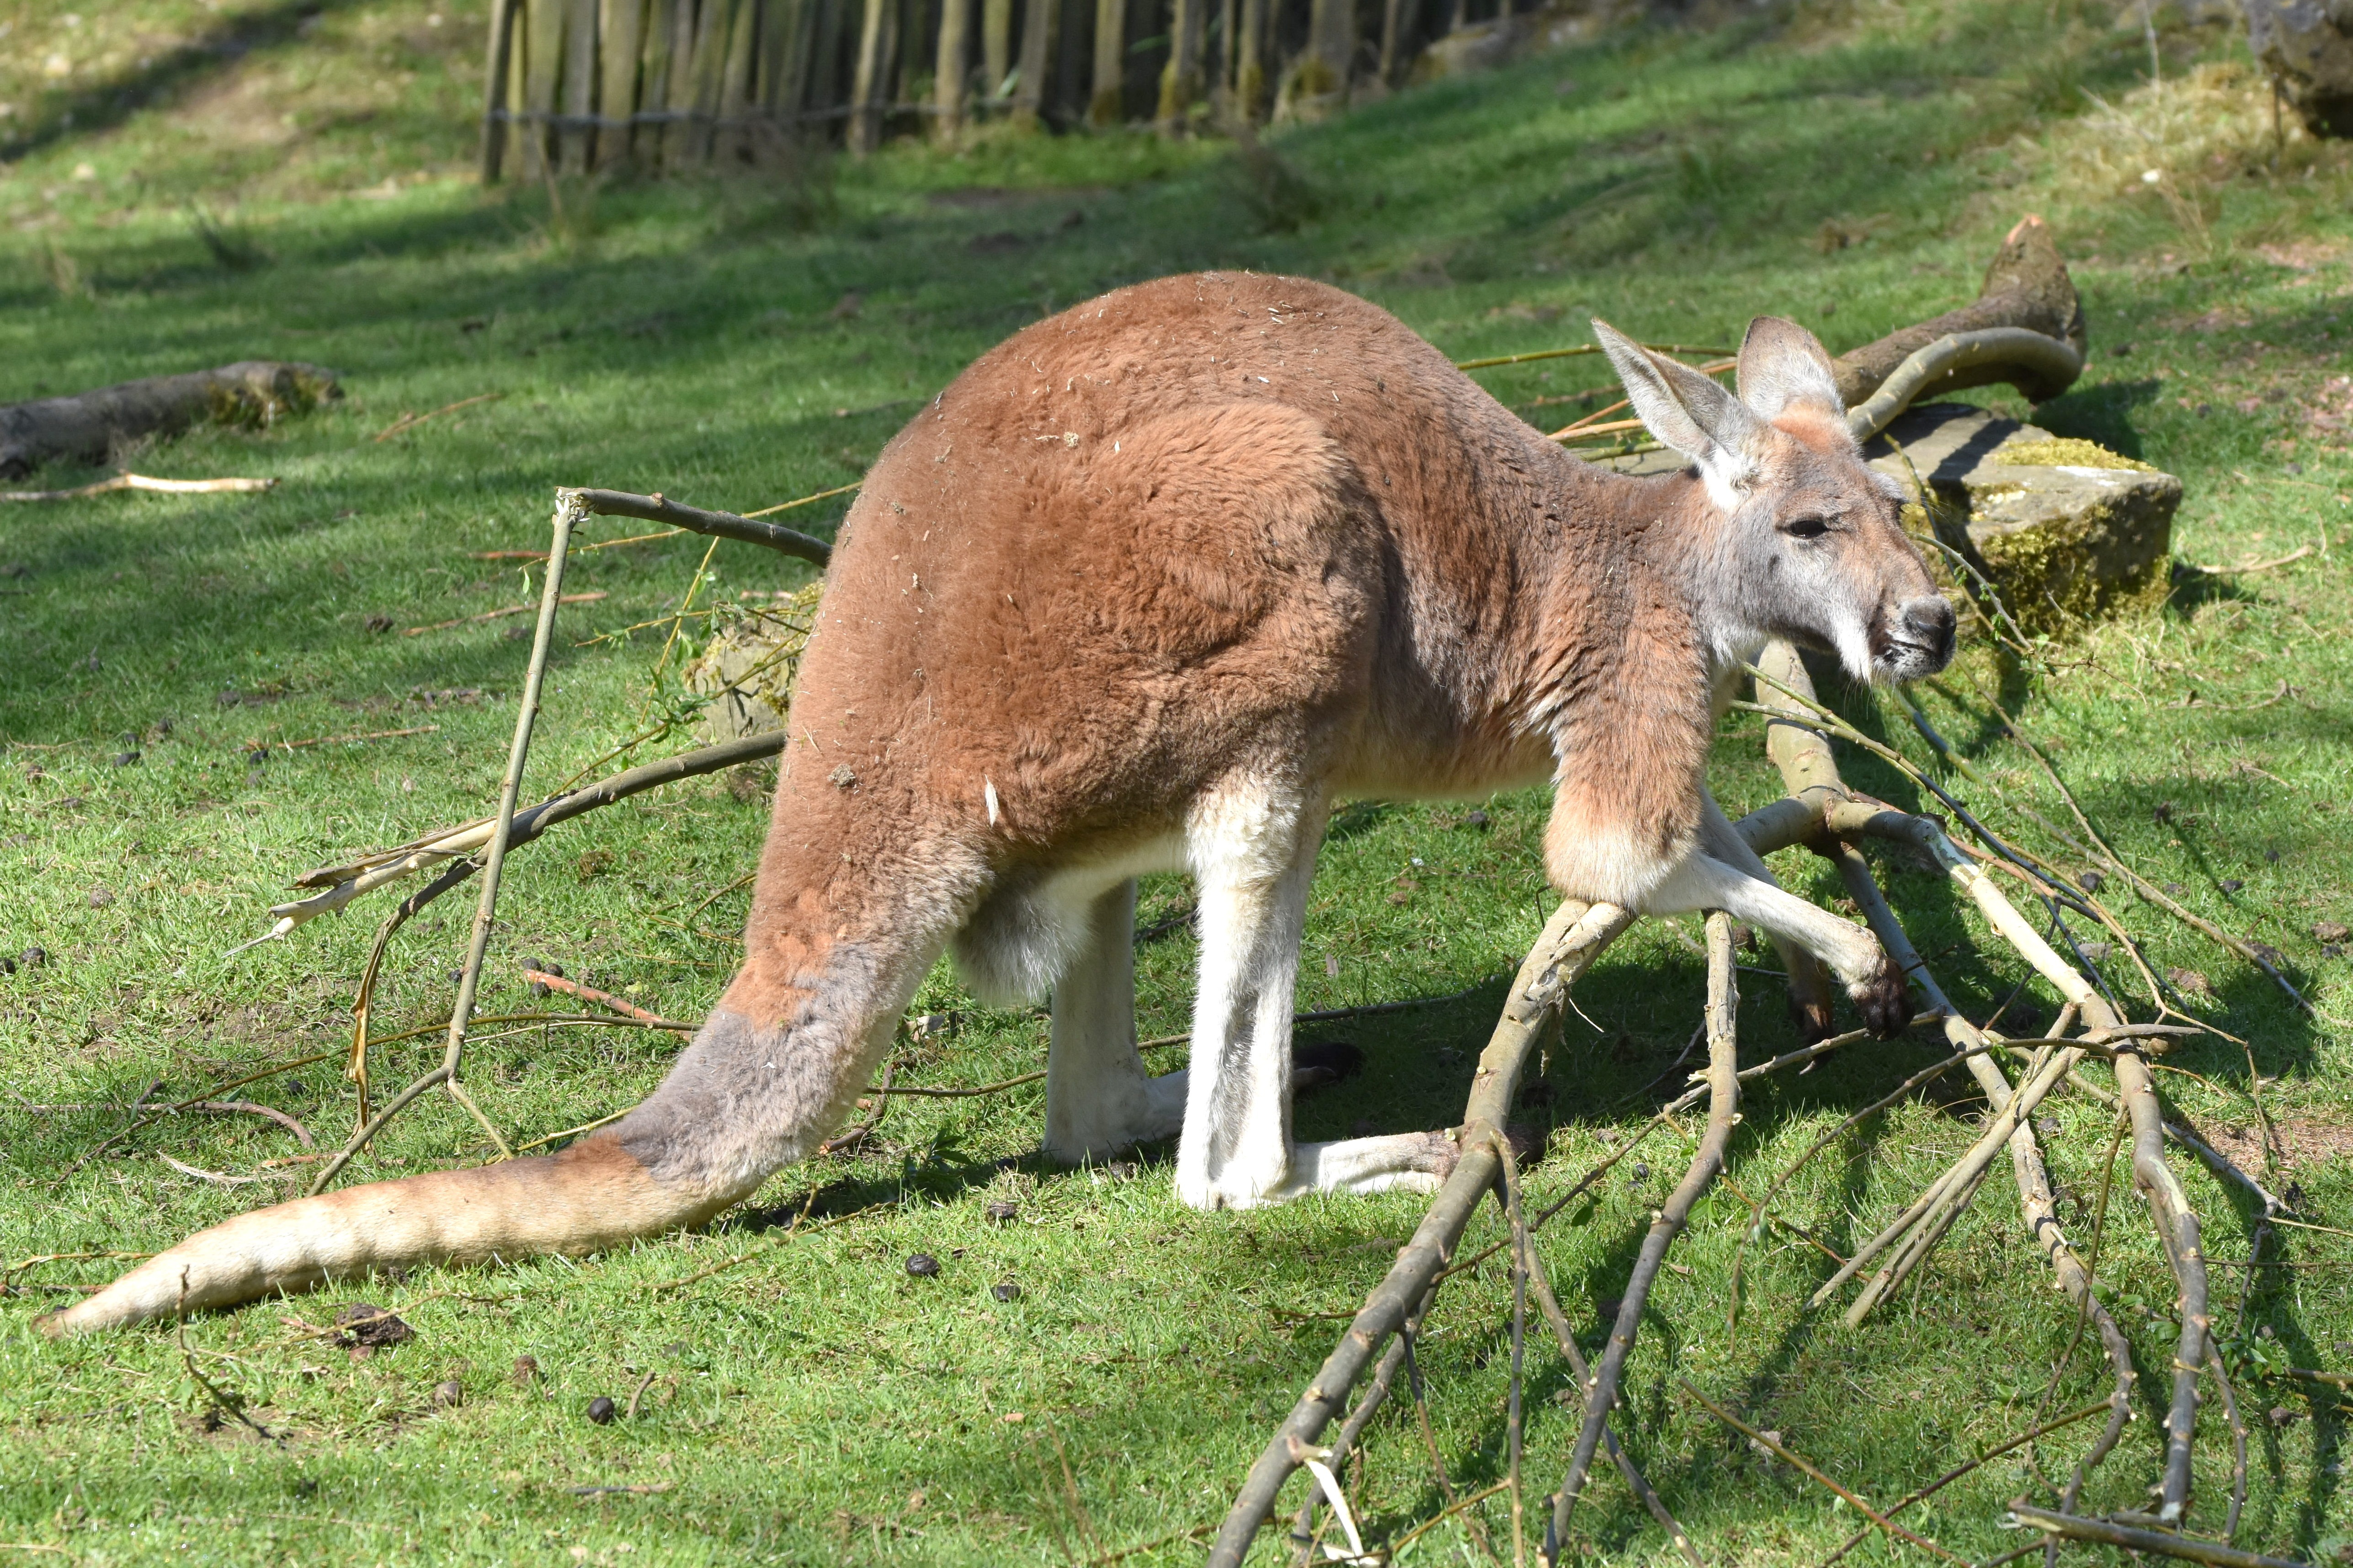
animal, wildlife, zoo, mammal, fauna, kangaroo, vertebrate, marsupial, vicuna, macropodidae, guanaco